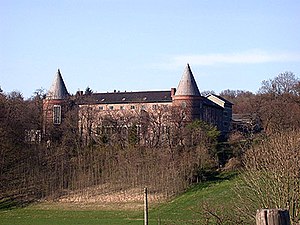
Vaals / Galleri
Vaals er en kommune og en by, beliggende i den sydlige provins Limburg i Nederlandene. Kommunens areal er på 23,90 km², og indbyggertallet er på 9.599 pr. 1. april 2016. Kommunen grænser op til Aachen, Gulpen-Wittem og Kelmis.